COVID-19 vaccination in Indonesia

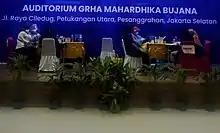
COVID-19 vaccination in South Jakarta.

On 1 July, 998,400 doses of the Oxford–AstraZeneca vaccine from Japan arrived in Indonesia.